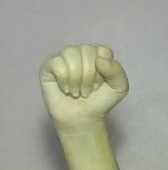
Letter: saad